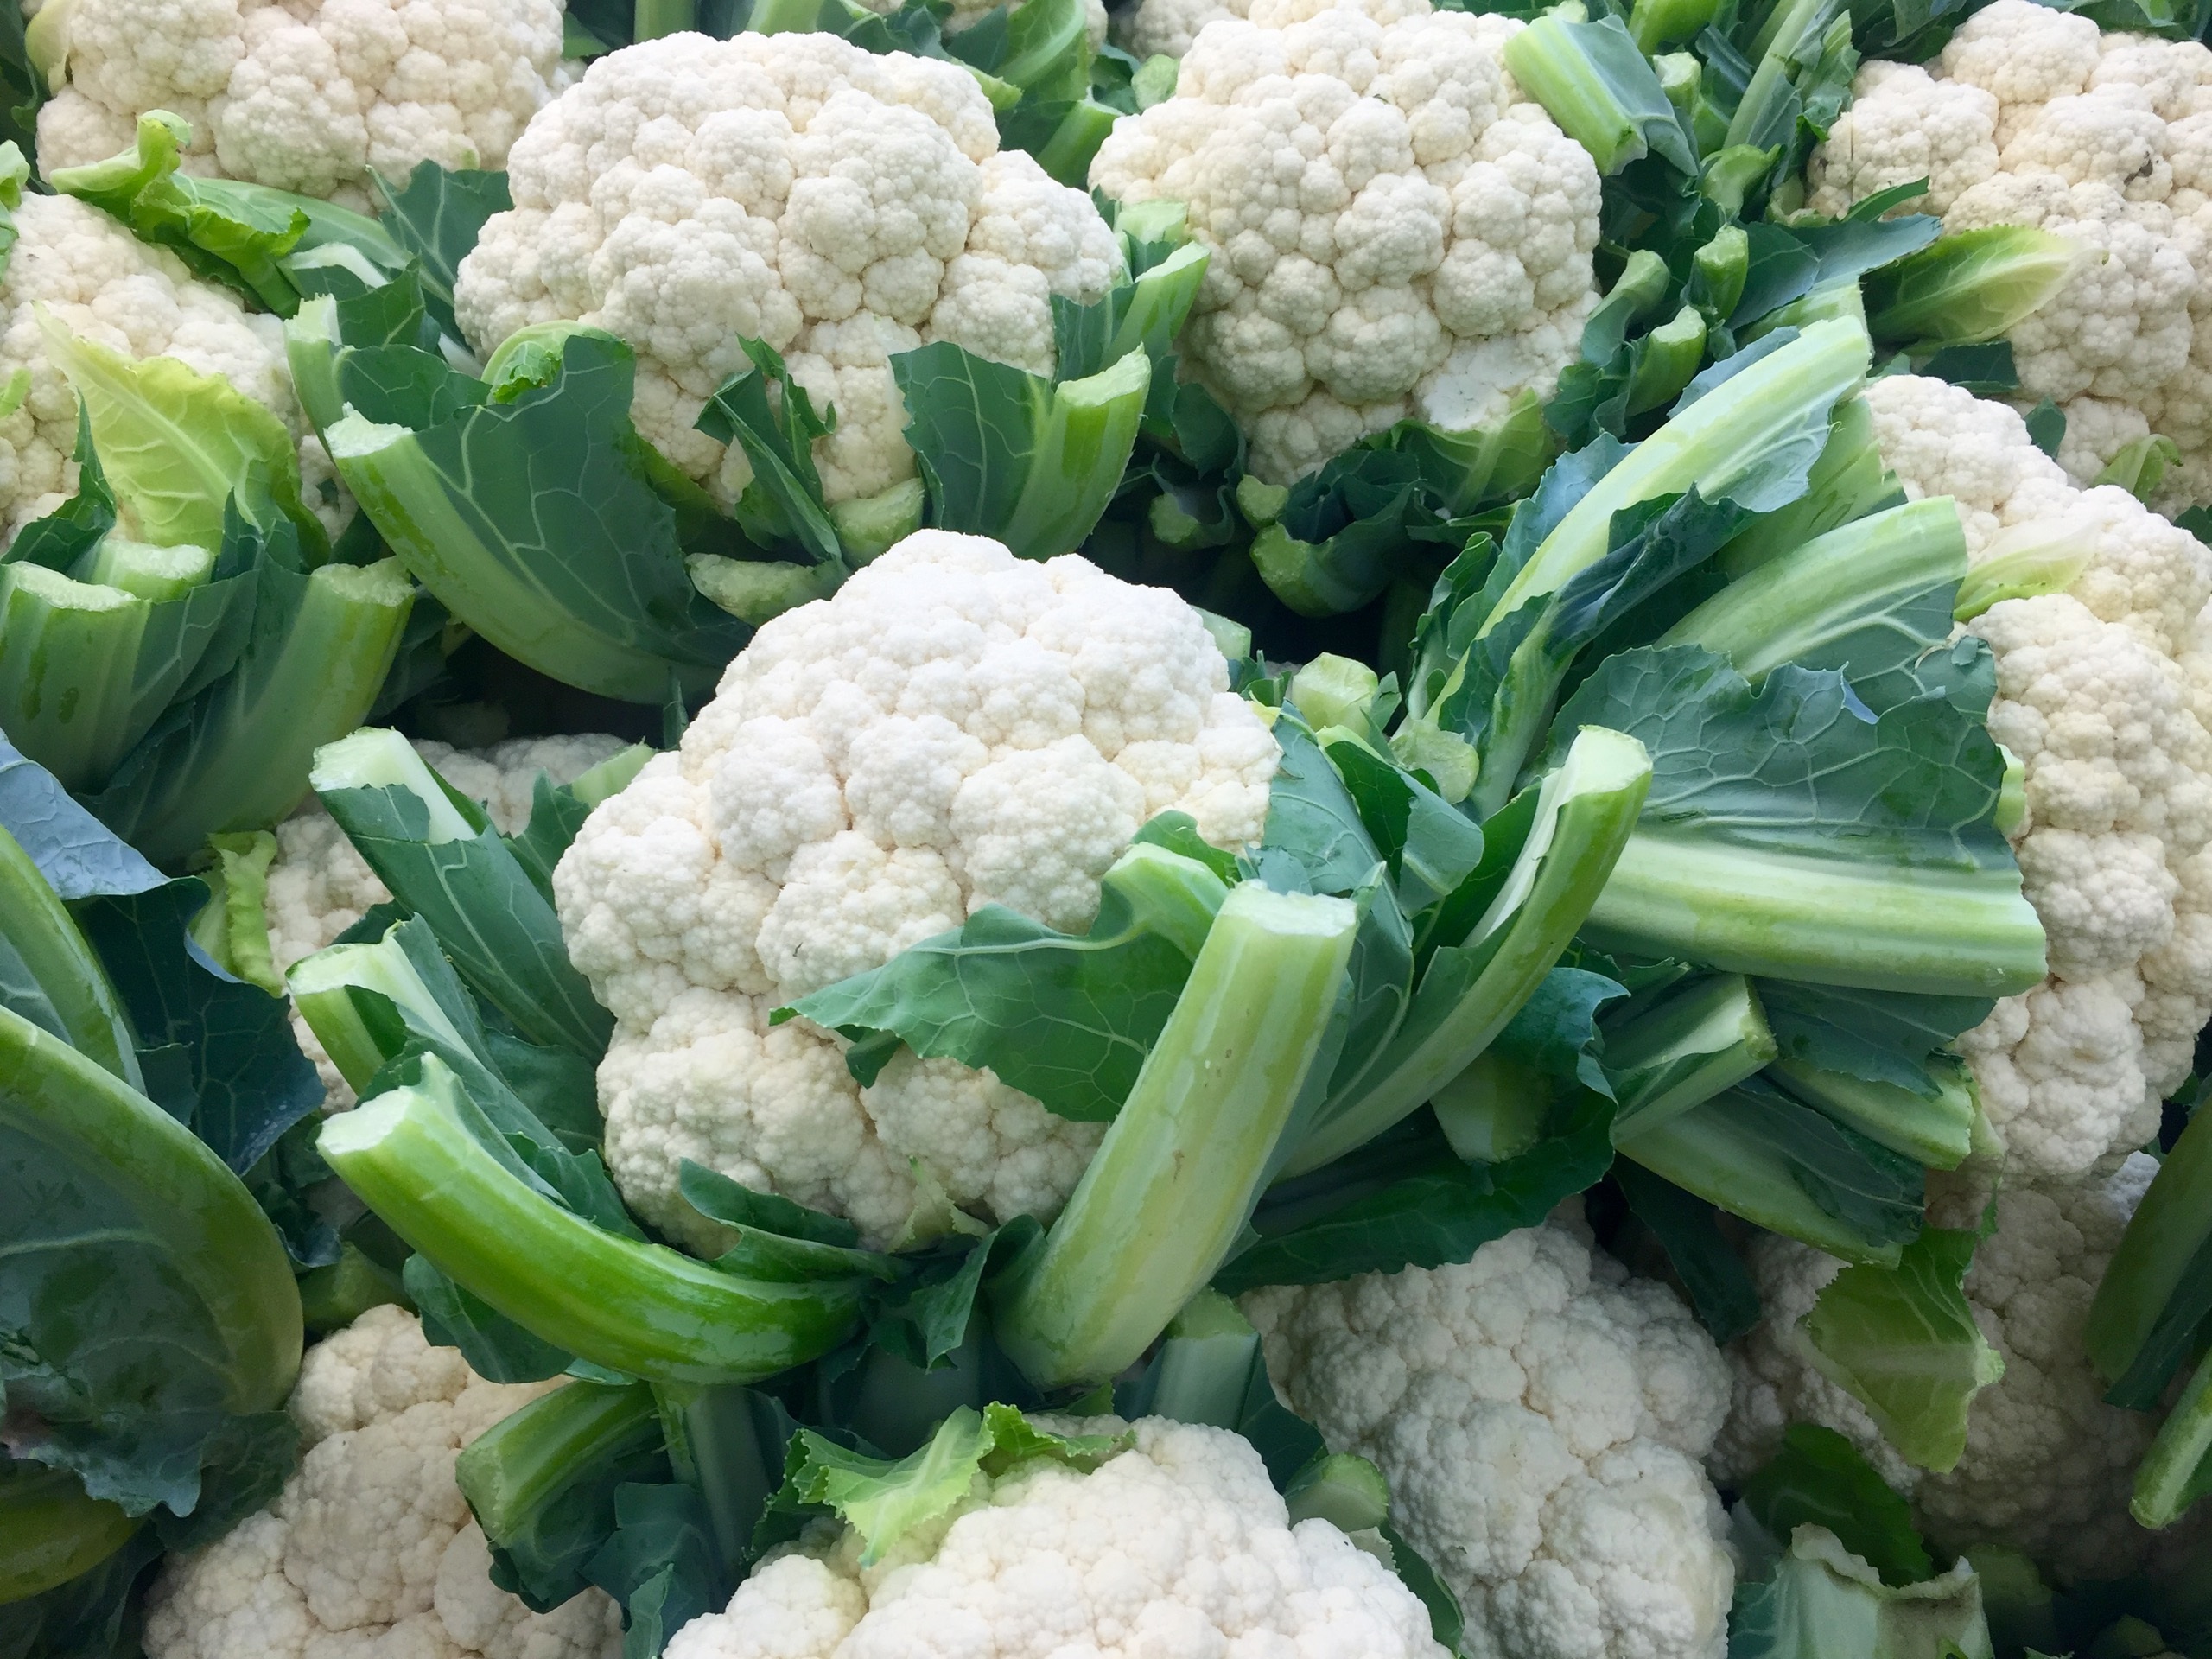
plant, white, flower, dish, food, green, produce, vegetable, natural, fresh, healthy, broccoli, vitamin, nutrition, seasonal, vegetarian, raw, vegetarian food, organic, cauliflower, cruciferous, nutrients, fresh vegetables, local food, fresh food, leaf vegetable, rapini, cruciferous vegetables